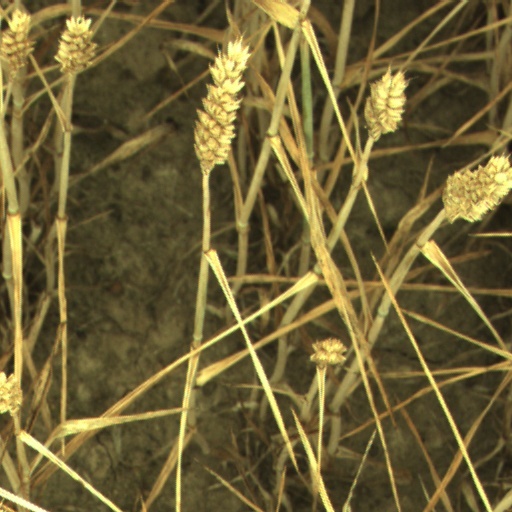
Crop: wheat